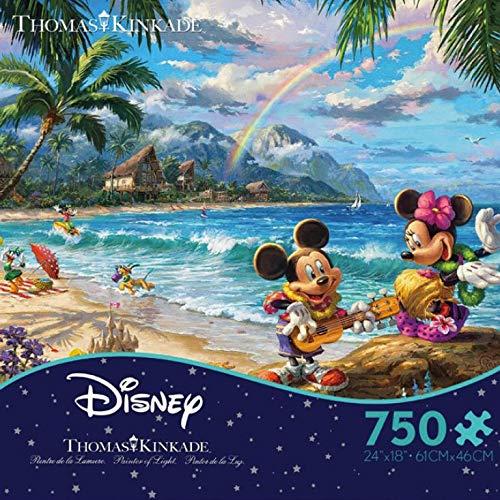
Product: Ceaco Thomas Kinkade The Disney Collection Mickey and Minnie in Hawaii Jigsaw Puzzle, 750 Pieces
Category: Toys & Games | Puzzles | Jigsaw Puzzles
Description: Mickey and Minnie in Hawaii is one of dozens of beautiful Thomas Kinkade Disney Collection 750 piece puzzles available.
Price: $12.99
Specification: ProductDimensions:8x8x2.6inches|ItemWeight:1.05pounds|ShippingWeight:1.05pounds(Viewshippingratesandpolicies)|ASIN:B07V5DP5TK|Itemmodelnumber:2903-30|Manufacturerrecommendedage:6yearsandup